Tirupati

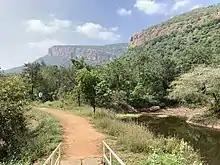
Divyaramam View

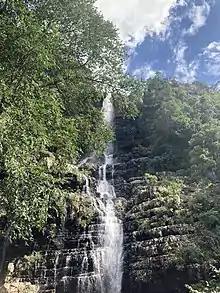
Talakona falls view

Besides historic temples, there are other tourist destinations in and around the city. Chandragiri Fort is a historical fort, built in the 11th century located in Chandragiri. The fort hosts an Archaeological Museum maintained by Archaeological Survey of India. Established in 1987, Sri Venkateswara Zoological Park in Tirupati is the largest zoo park in Asia, which covers an area of 5532 acres. Tirupati also hosts a Regional Science centre. A Space Exposition Hall, which has a digital Planetarium, the first of its kind in Andhra Pradesh, and an Innovation Space were added to this centre.